North to Alaska

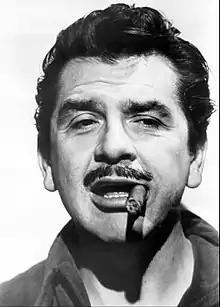

Alaska was admitted to the Union as the 49th state in 1959, and was much in the news at the time. In early 1959, 20th Century Fox announced it would make "The Alaskans" starring John Wayne and written by Martin Rackin and John Lee Mahin (the three men had just made "The Horse Soldiers" together). The film was the first in a three-movie contract for Wayne with 20th Century Fox.